Janet Yellen

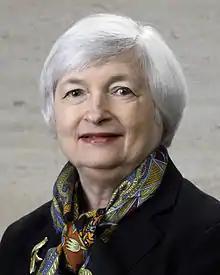
Official portrait as Federal Reserve chair, 2015

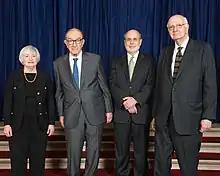
From left to right: Janet Yellen, Alan Greenspan, Ben Bernanke, and Paul Volcker, May 1, 2014

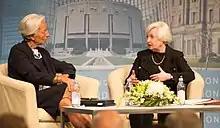
Yellen in conversation with IMF managing director Christine Lagarde, July 2, 2014

On October 9, 2013, Yellen was officially nominated to replace Bernanke as chair of the Federal Reserve, the first vice chair ever to be elevated to that post. While announcing his decision, President Obama called her "one of the nation's foremost economists and policymakers" and said that "America's workers and their families will have a champion in Janet Yellen." During the nomination hearings held in November, Yellen defended the more than $3 trillion in stimulus funds that the central bank had been injecting into the U.S. economy. She also said that it is important for the Fed to try to detect asset bubbles and that if she saw one, she would work to address it.